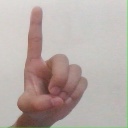
अक्षर: ड